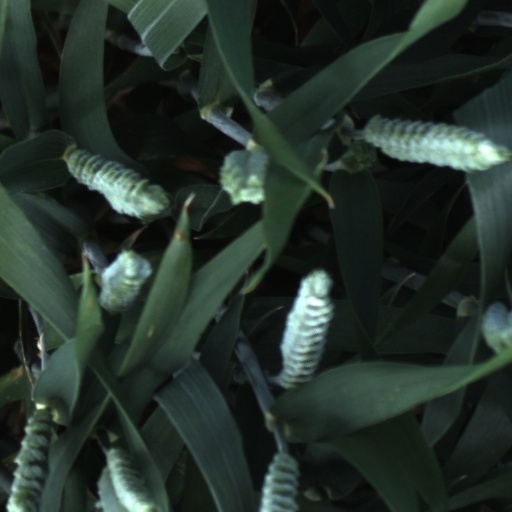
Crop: wheat